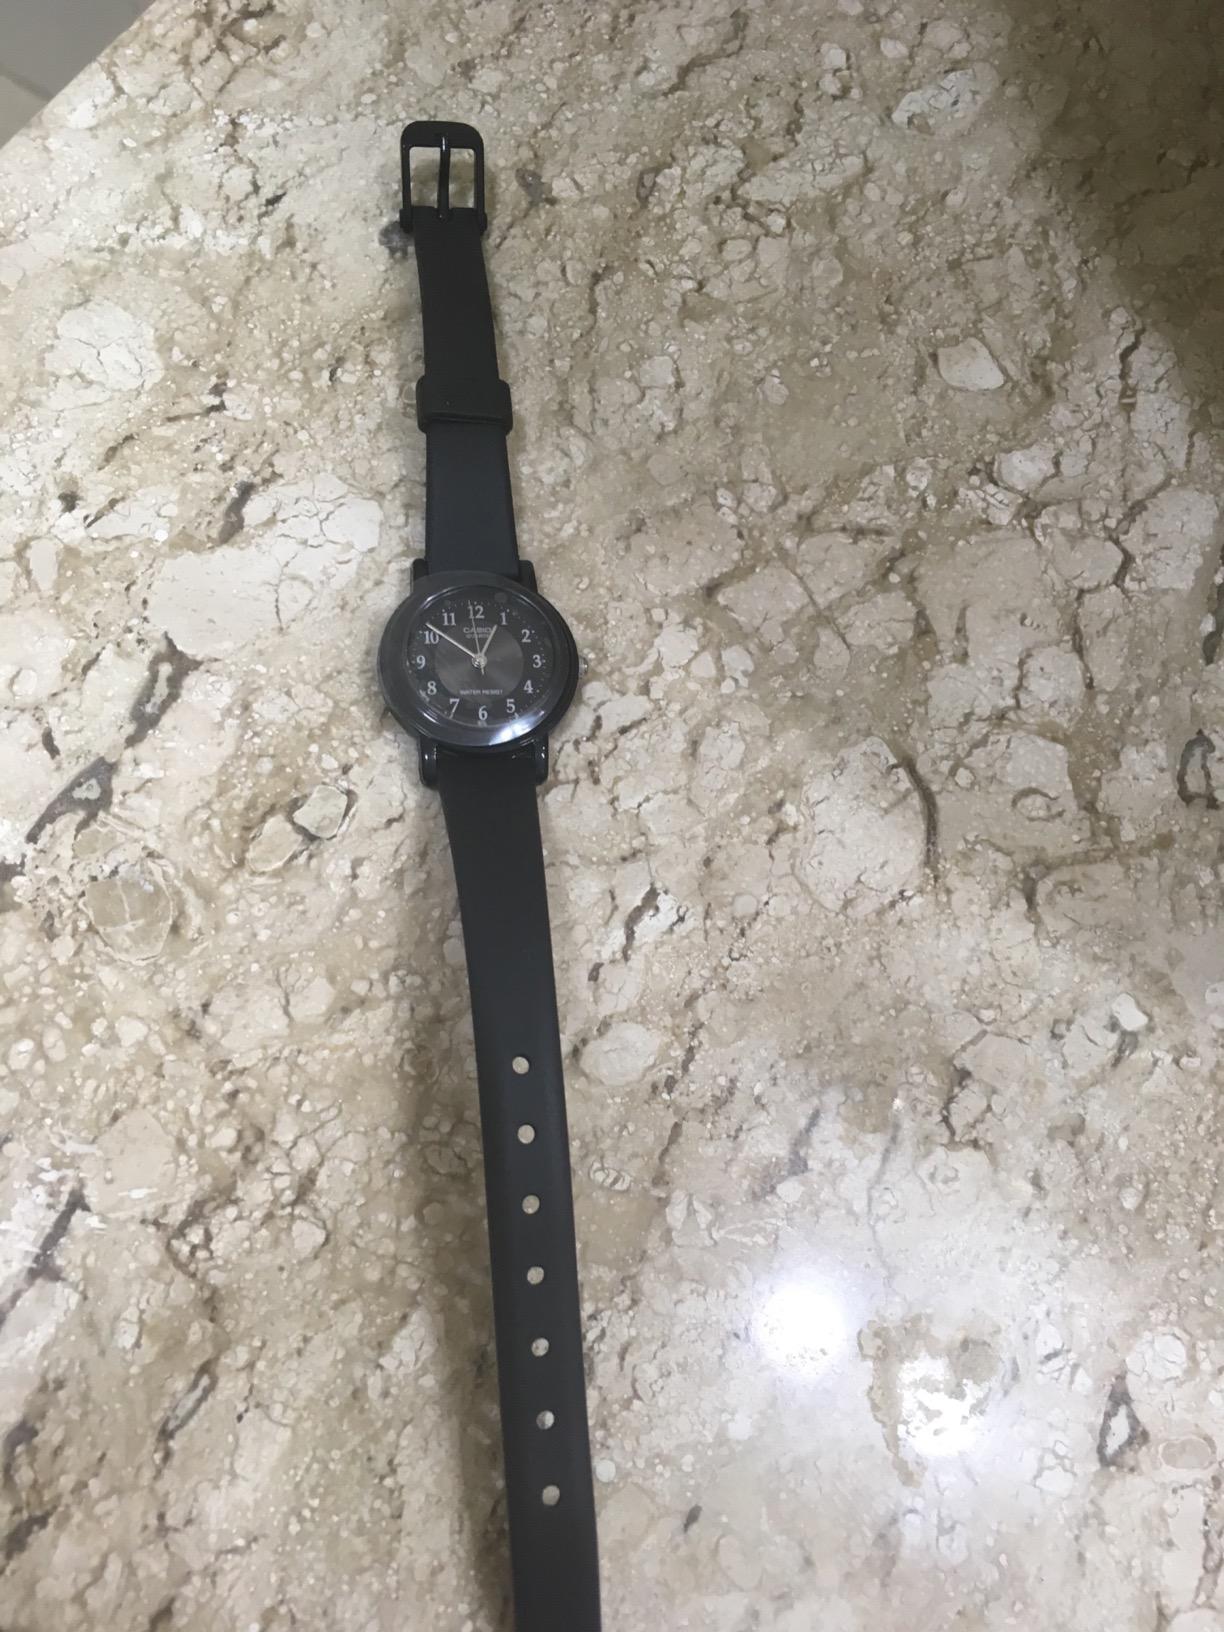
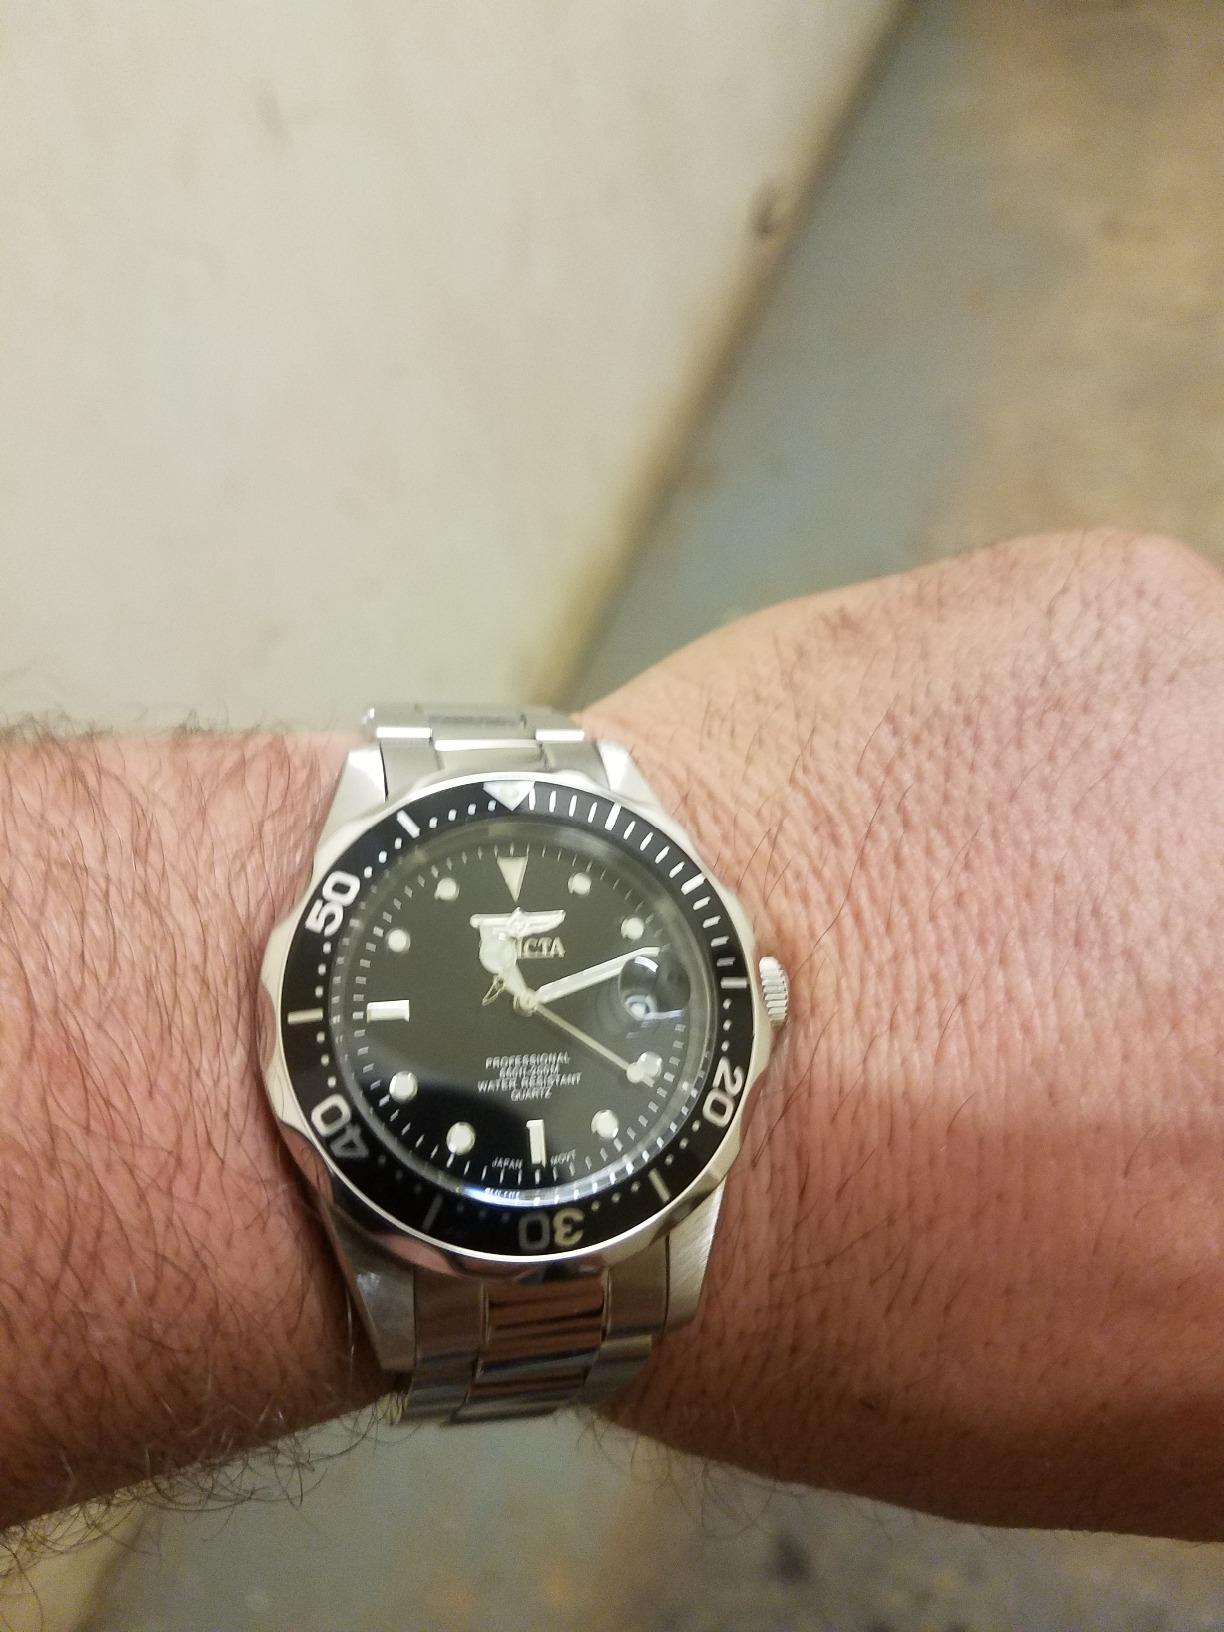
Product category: accessories_watch
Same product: no